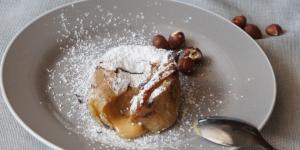
coulant de avellana